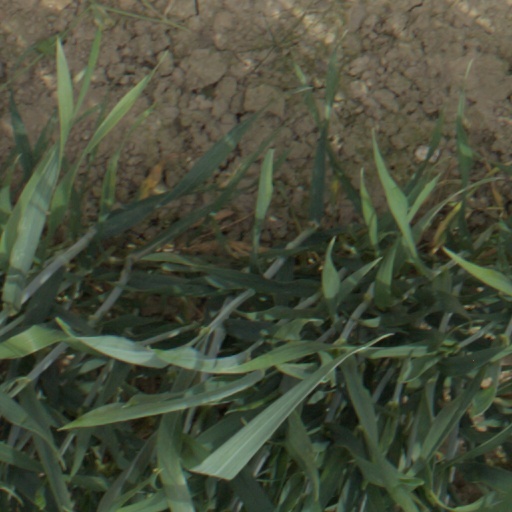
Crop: wheat